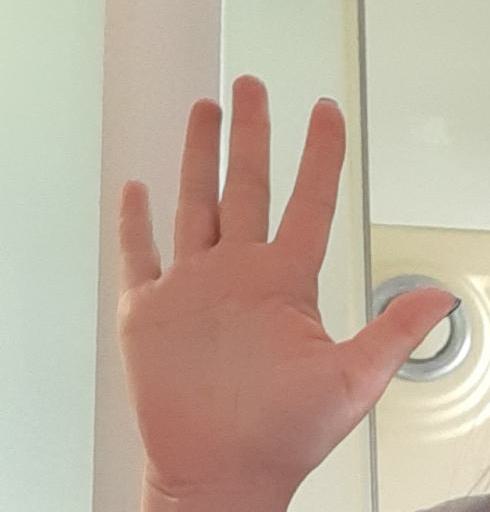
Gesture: palm